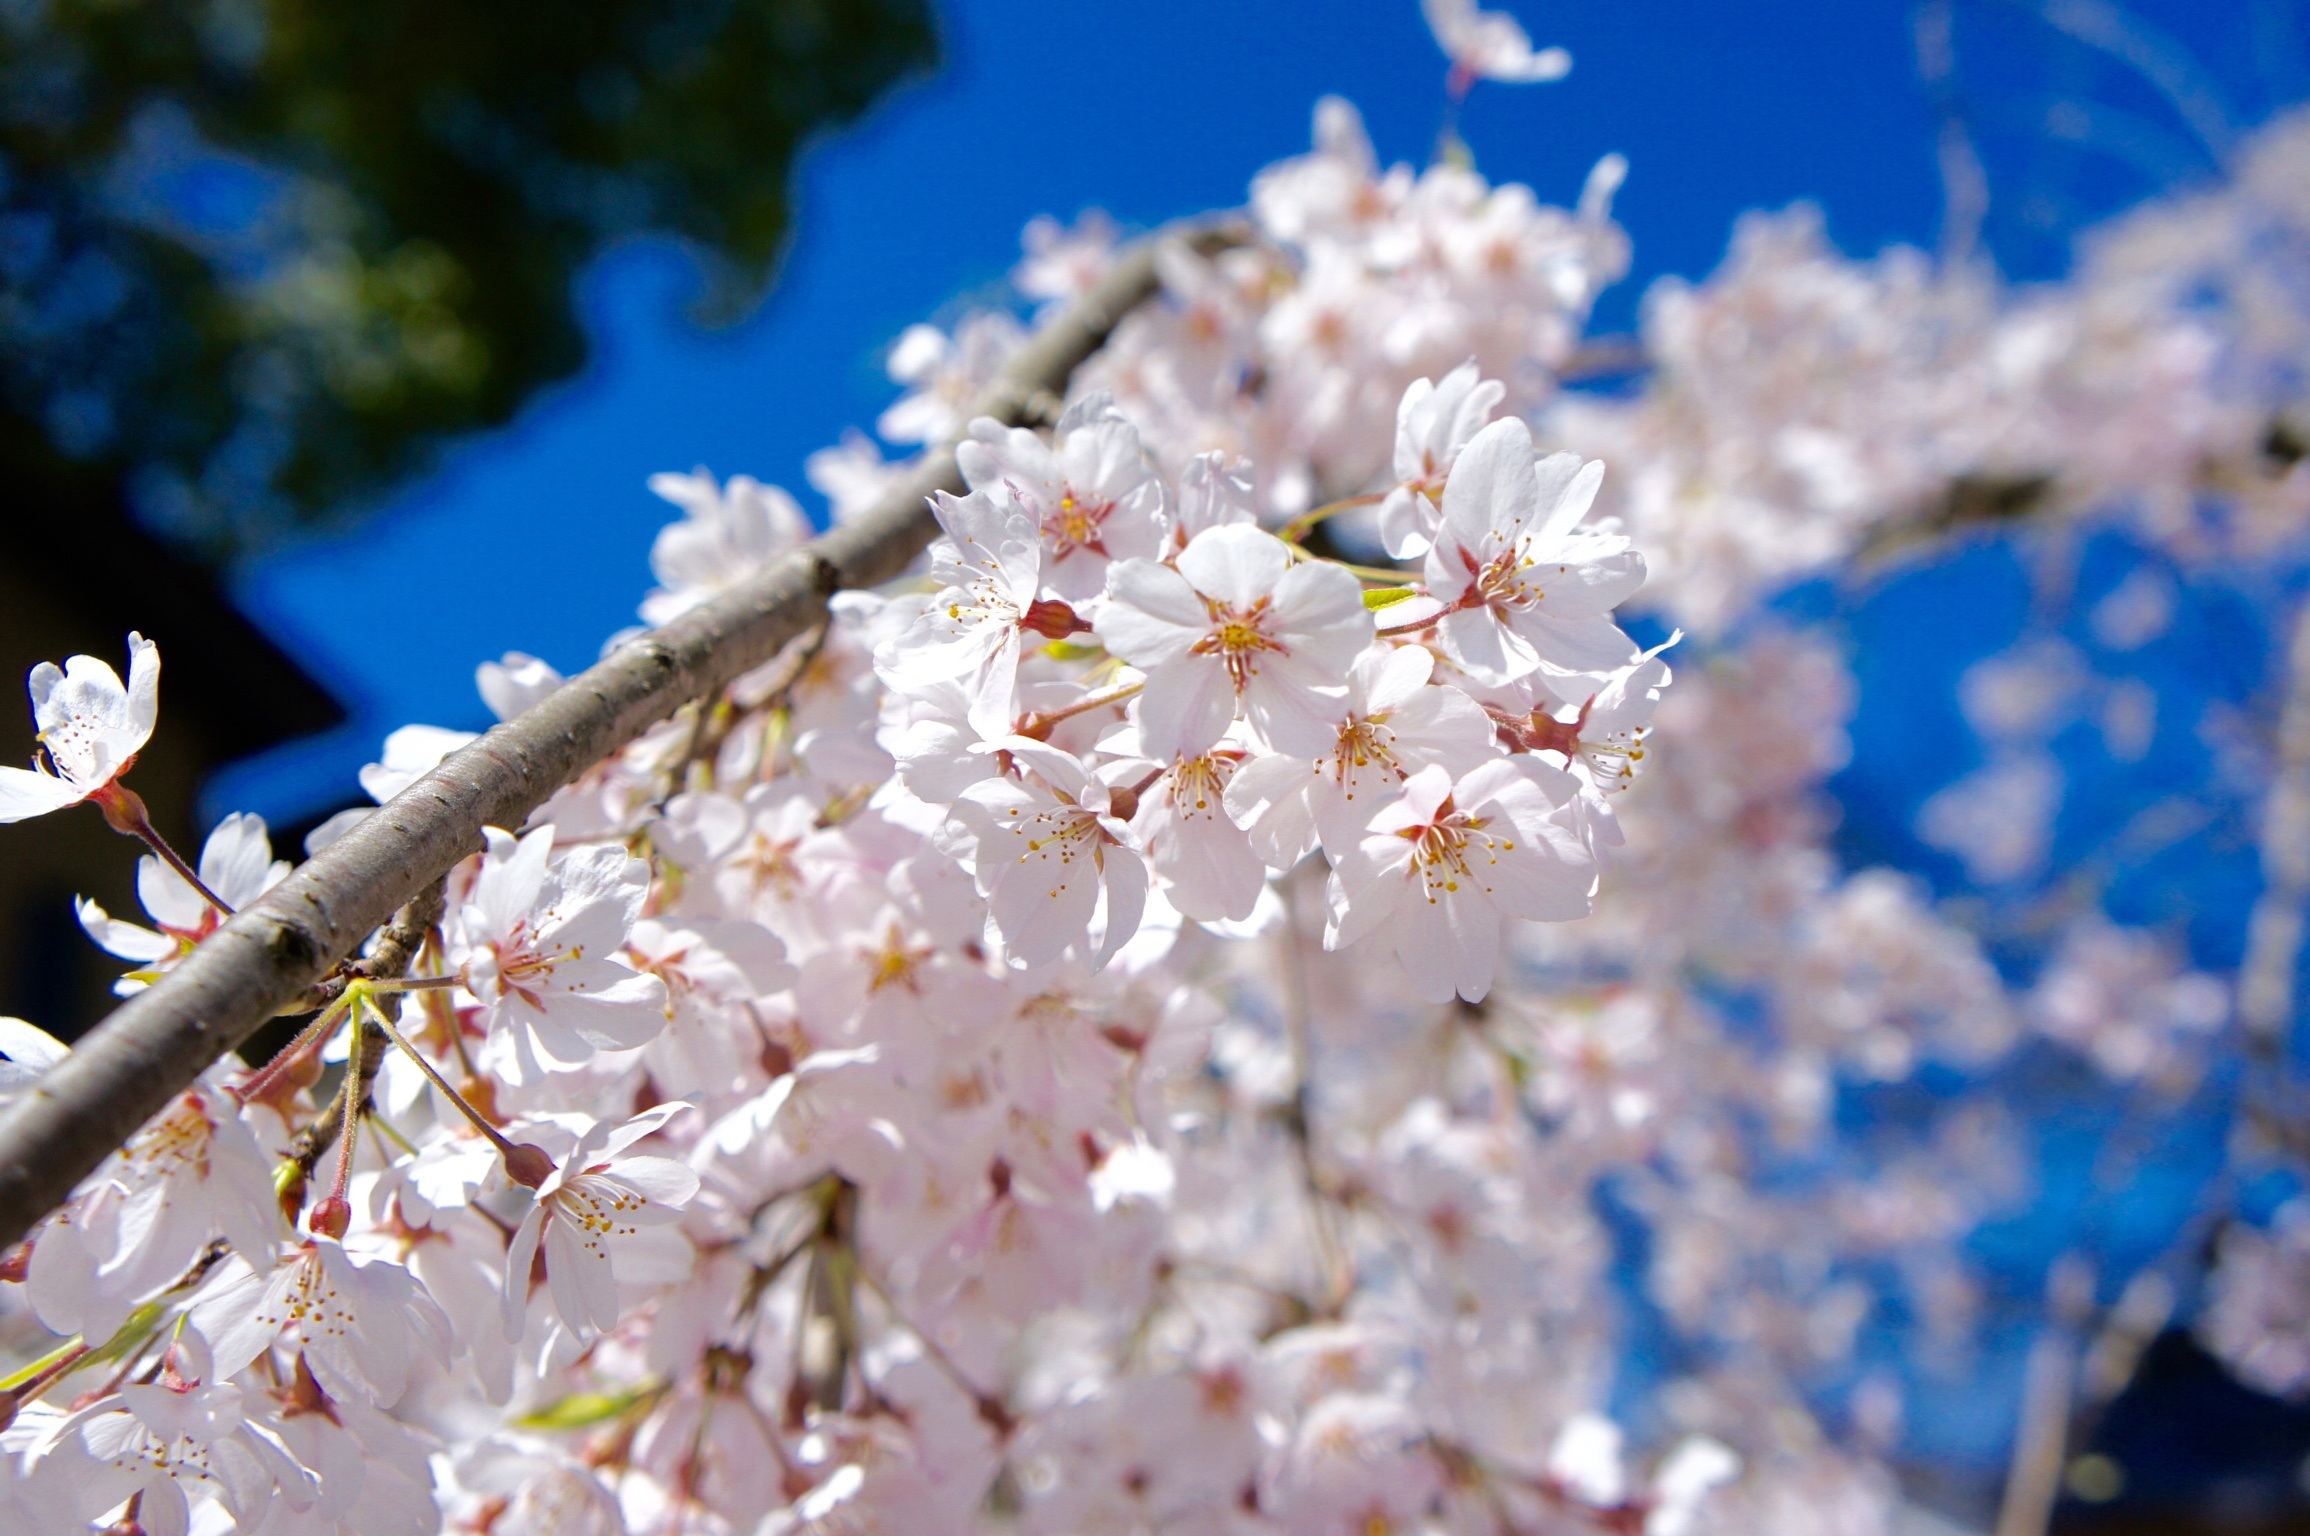
branch, blossom, plant, flower, petal, food, spring, produce, flora, season, cherry blossom, blue sky, cherry, macro photography